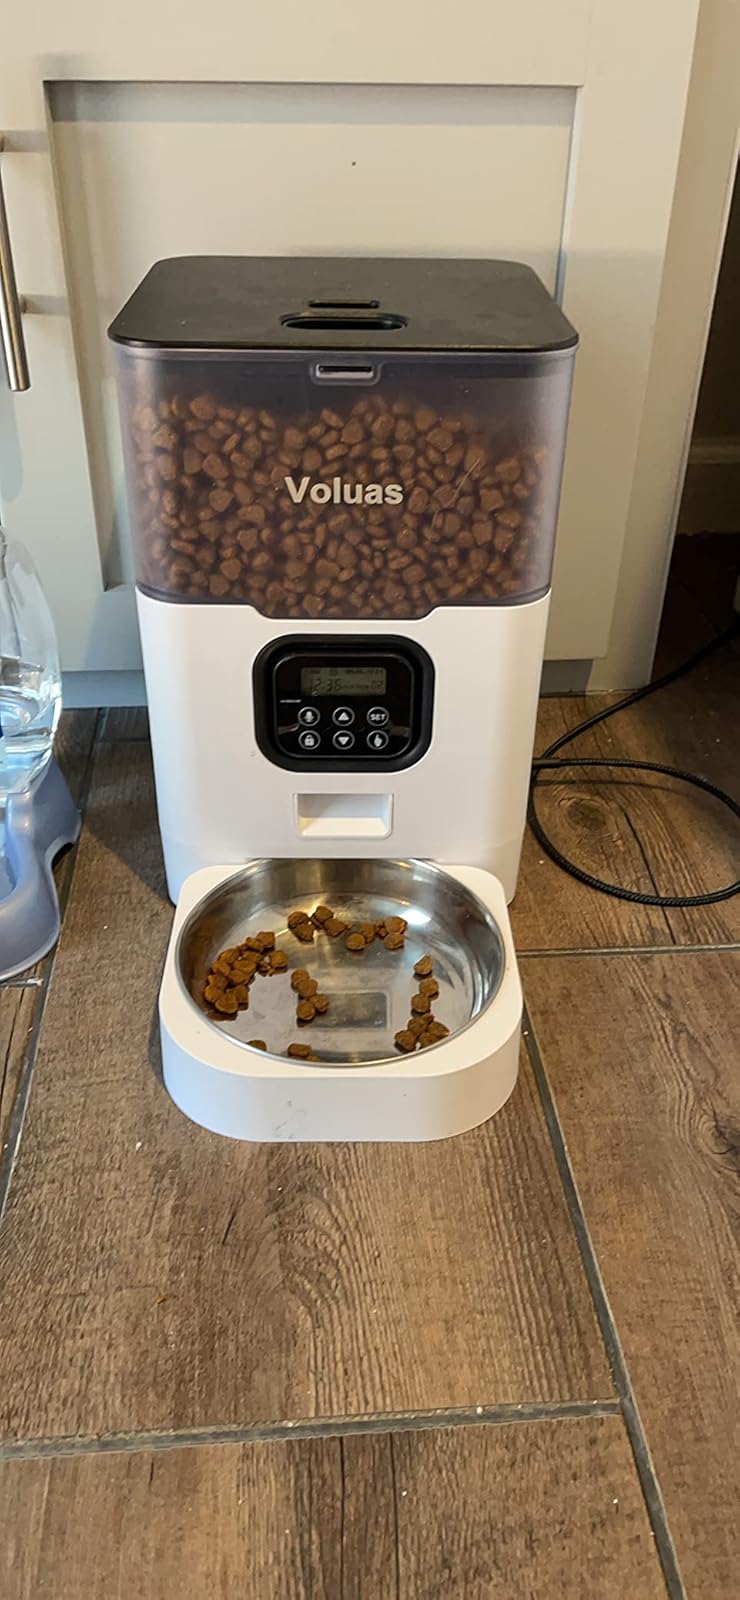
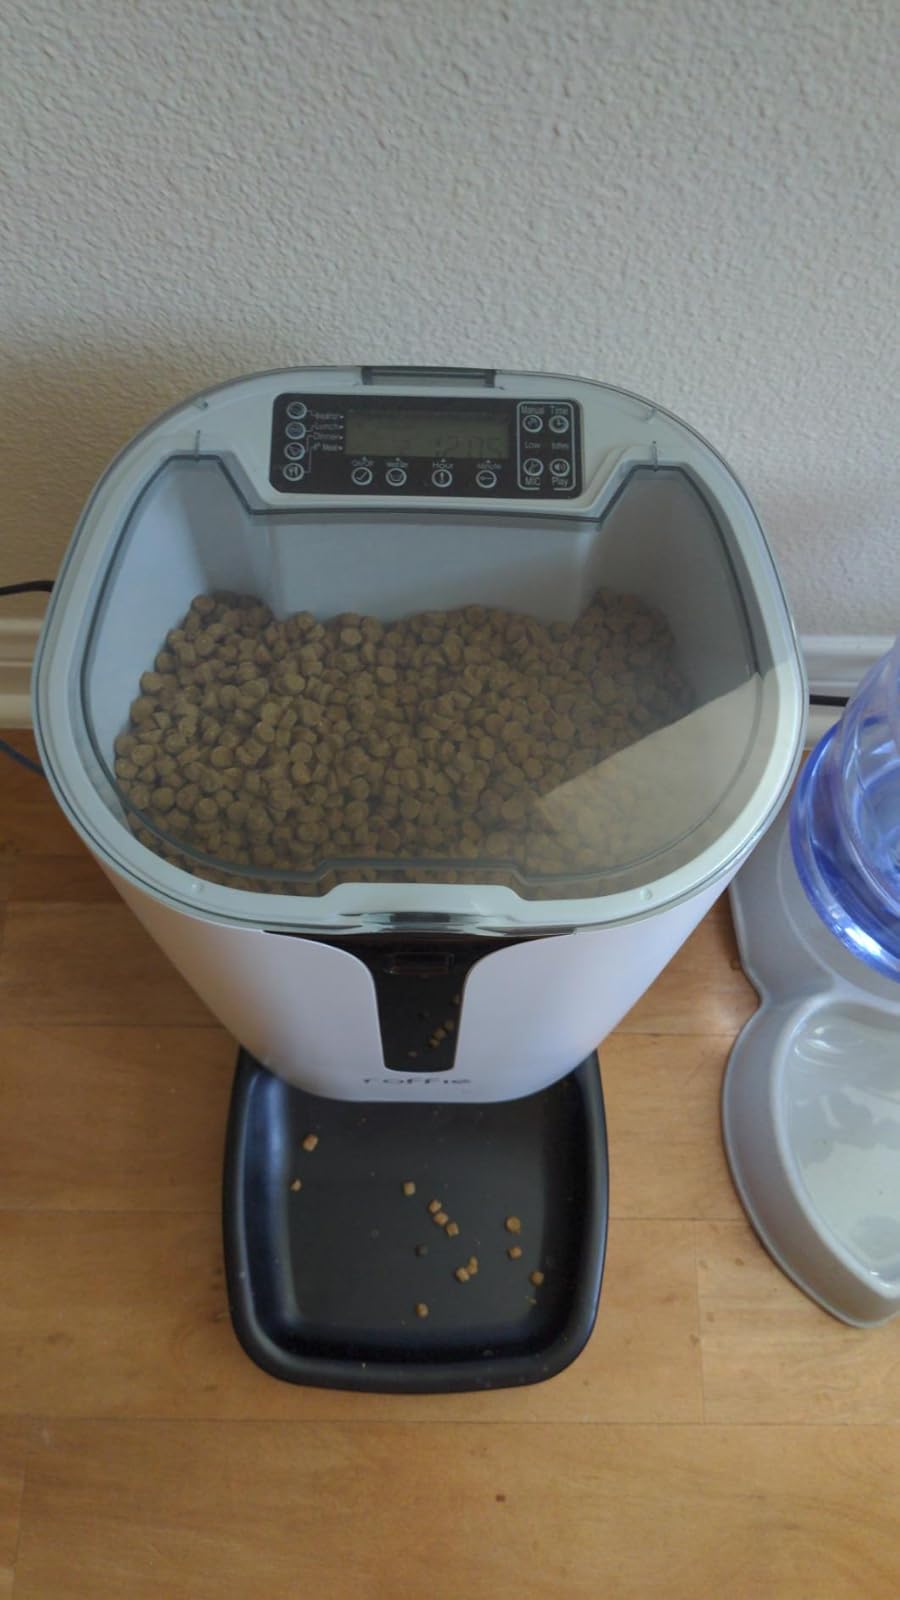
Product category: items_feeder
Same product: no